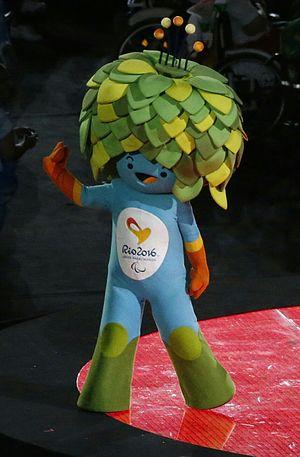
La mascotte paralympique est une mascotte symbolisant une édition particulière des Jeux paralympiques et plus généralement l'esprit des Jeux paralympiques. À l'instar des mascottes olympiques, elle se présente sous les traits d'un animal caractéristique du pays hôte, d'un humain ou même d'une créature imaginaire. La mascotte paralympique est créée en vue d'être le reflet et l'ambassadrice du pays et de la ville qui accueillent les Jeux paralympiques.
Les Jeux paralympiques d’été de 2016, officiellement XVᵉˢ Jeux paralympiques d’été, se déroulent à Rio de Janeiro au Brésil du 7 au 18 septembre 2016.